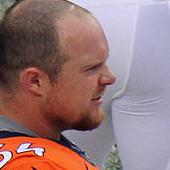
Age: 30